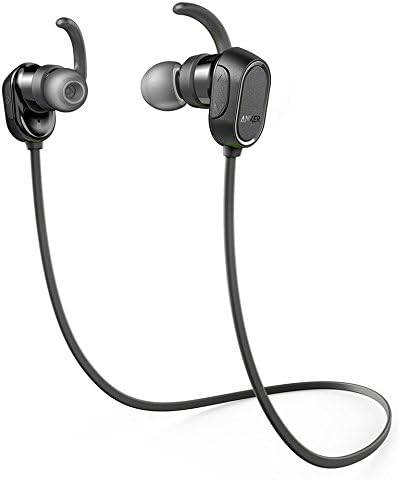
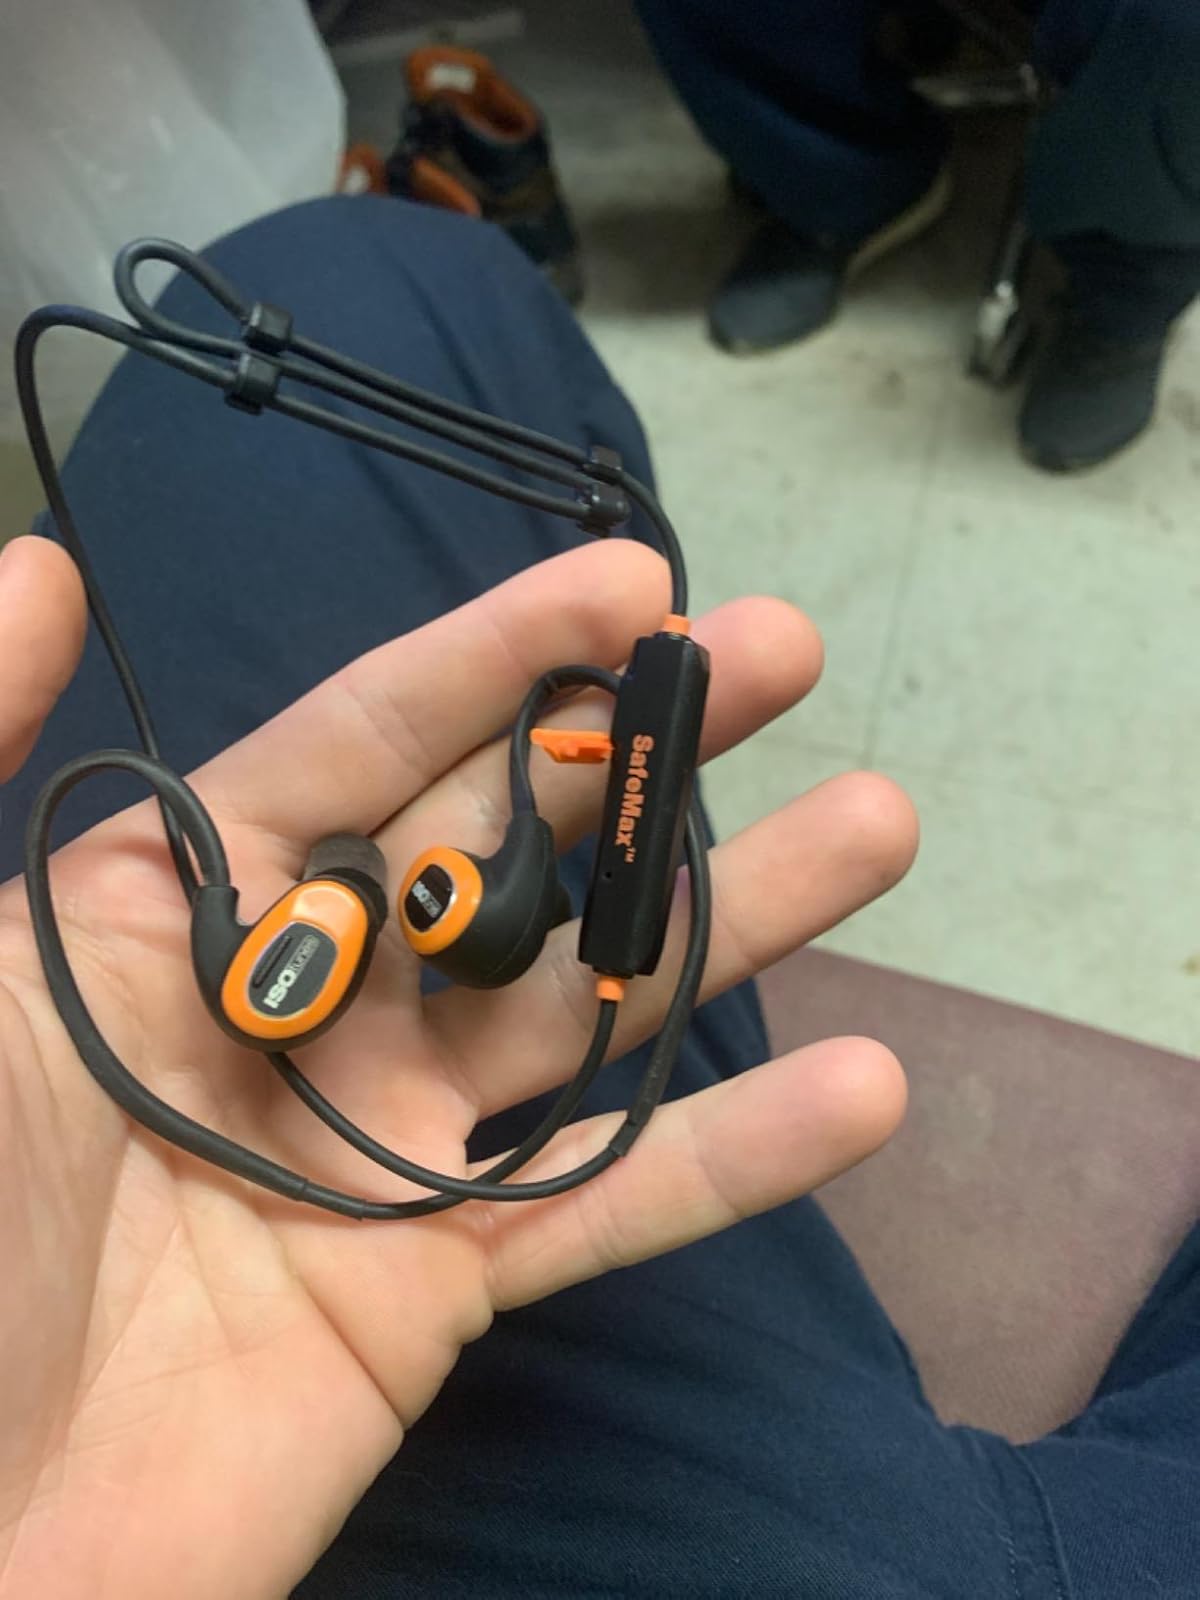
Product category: headphones
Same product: no